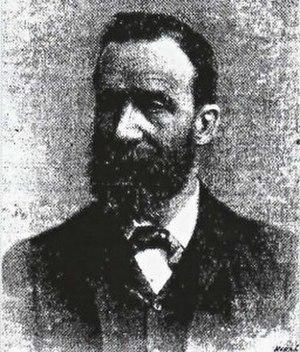
William Broughton Carr, né en 1836 et mort le 11 février 1909, est un écrivain et apiculteur britannique. Il est l'inventeur d'un type de ruche.